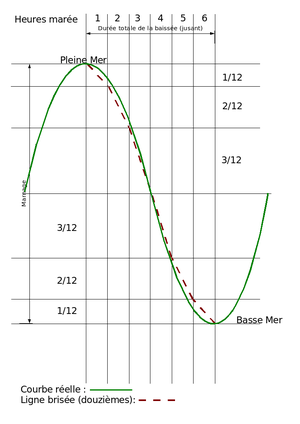
Le calcul de marée est la méthode utilisée en navigation maritime pour estimer la hauteur d'eau, dans un lieu et à un instant donnés, à partir des prédictions de marée effectuées par les services hydrographiques pour des points de références, et consignées dans des annuaires.